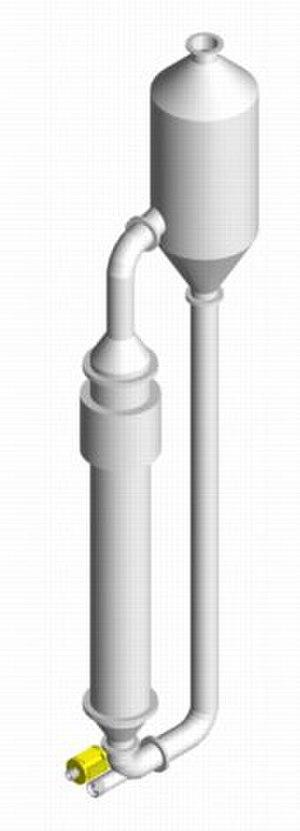
Un évaporateur est un appareillage réalisant dans une de ses parties un changement d'état de liquide au gazeux. En génie chimique, l'évaporateur est un appareil dessiné pour concentrer une solution par apport d'énergie, la solution étant composée par un solvant volatil en mélange avec une phase non volatile.